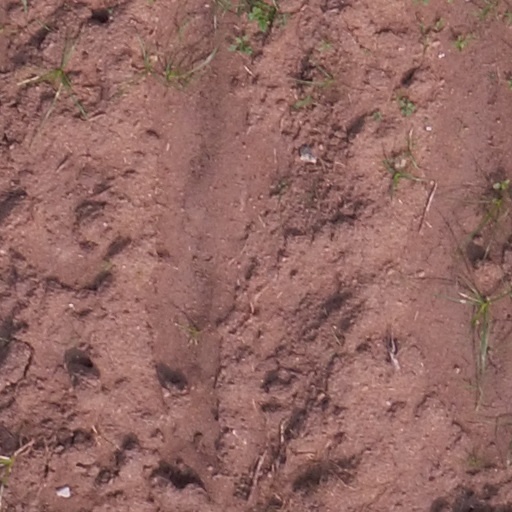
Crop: maize; corn